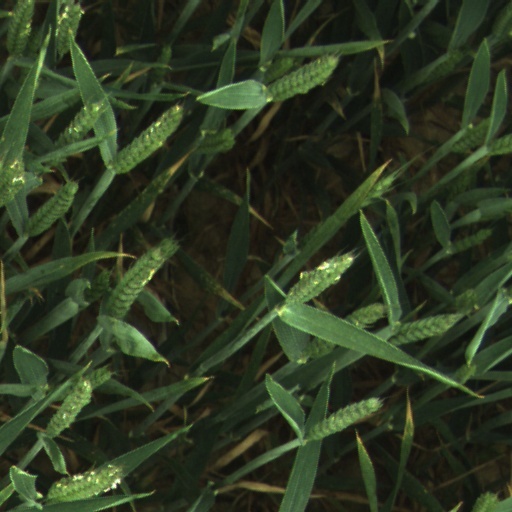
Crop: wheat